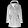
Label: Coat